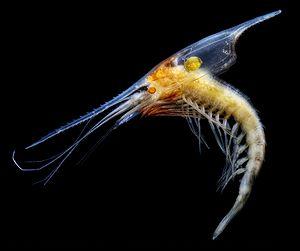
Les Multicrustacea constituent une super-classe de crustacés.
Les Peracarida sont un super-ordre de crustacés malacostracés marins, dulçaquicoles ou terrestres, comprenant notamment les amphipodes et les isopodes. Ce taxon se caractérise par la présence d'un marsupium formé par les oostégites, les parties plates et évasés des segments proximaux des pattes. Les péricarides forment l'un des taxons les plus nombreux, avec environ 12 000 espèces. La plupart mesurent moins de 2 cm mais certaines peuvent être bien plus grandes comme le bathynome géant qui peut atteindre plusieurs dizaines de centimètres.
Lophogastrida est un ordre de crustacés appartenant au super-ordre des Péracarides et à la classe Malacostraca.